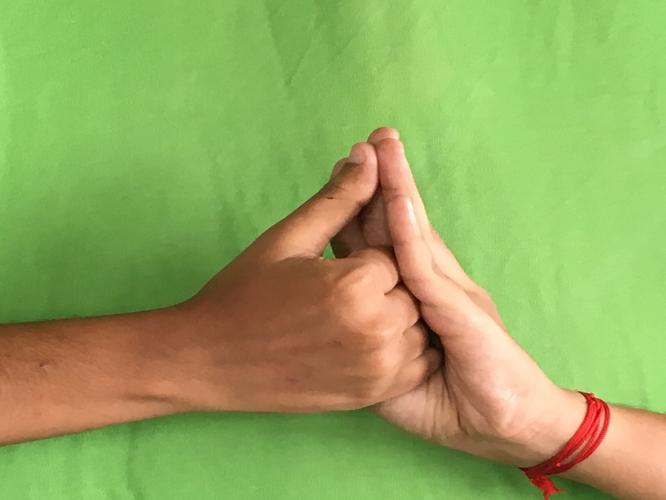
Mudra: Shanka
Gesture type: double_hand